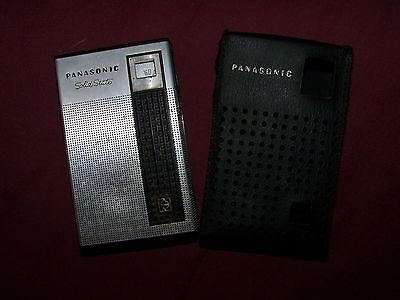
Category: toaster